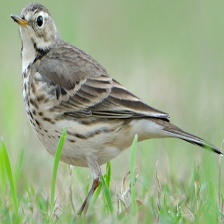
Species: AMERICAN PIPIT
Scientific name: ANTHUS RUBESCENS